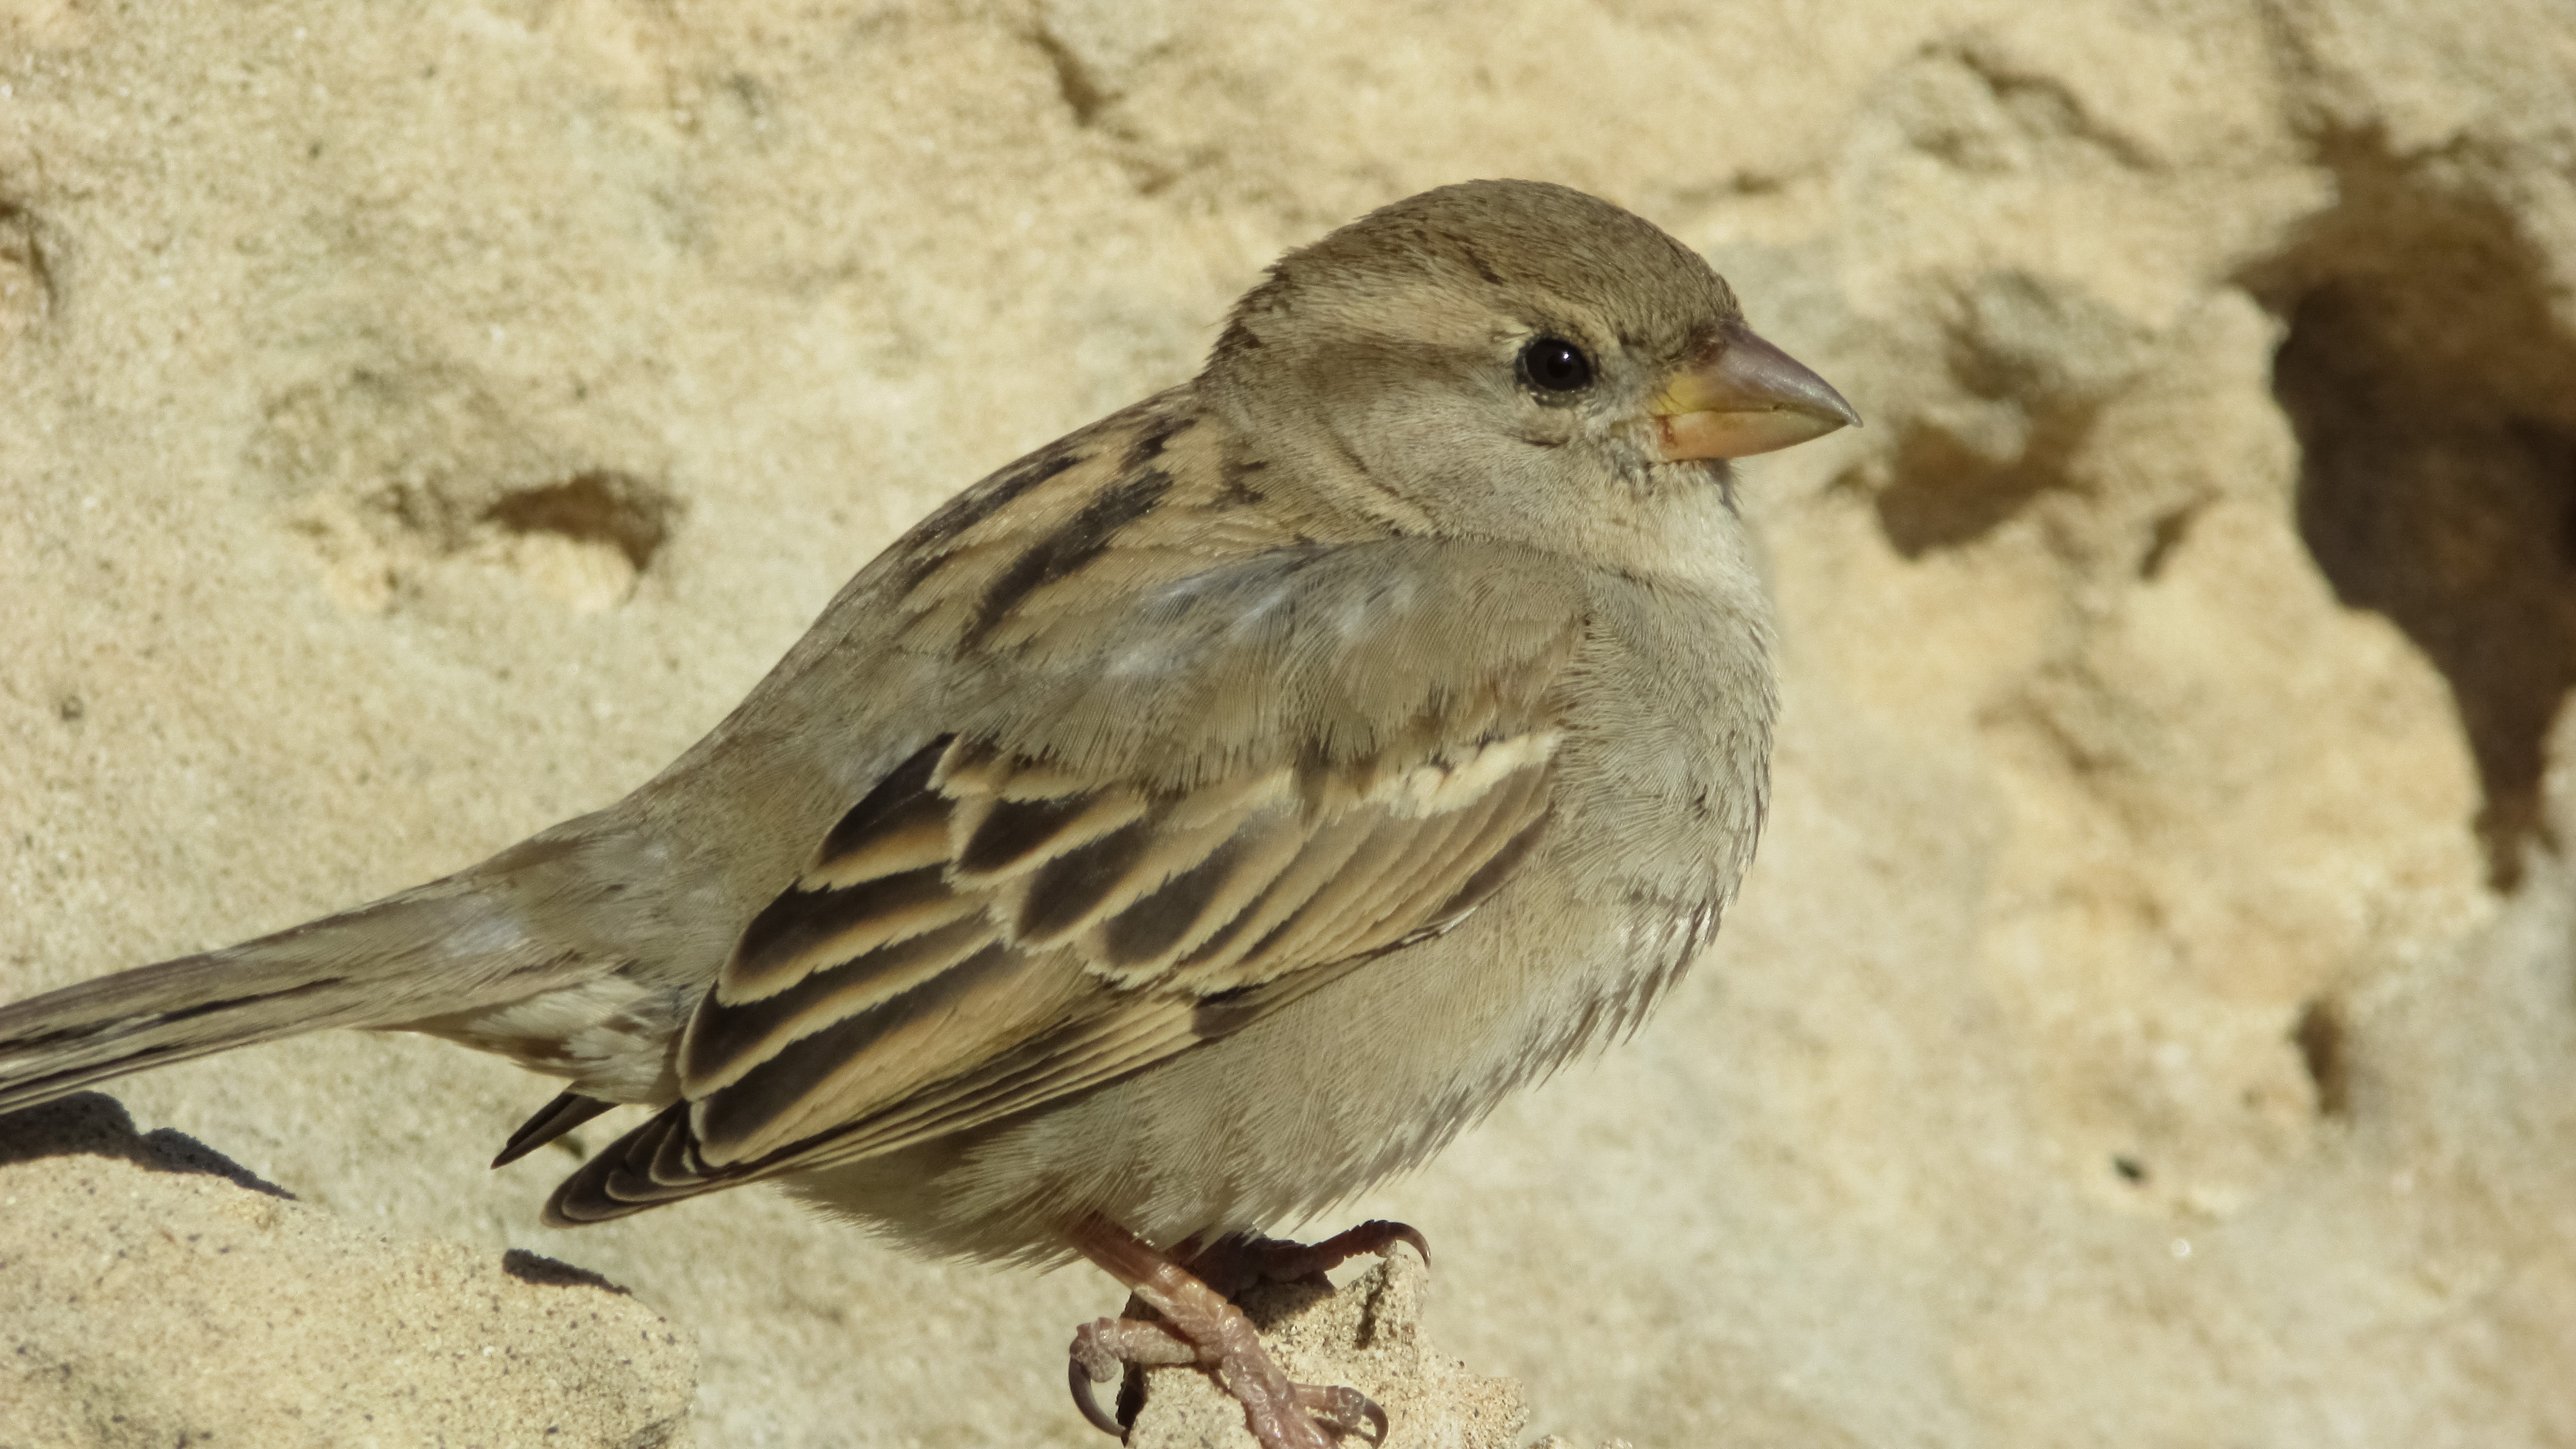
nature, bird, animal, cute, wildlife, beak, sitting, feather, fauna, ornithology, vertebrate, sparrow, finch, birdwatching, brambling, wren, lark, house sparrow, old world flycatcher, perching bird, emberizidae, ortolan bunting